177th Field Regiment, Royal Artillery

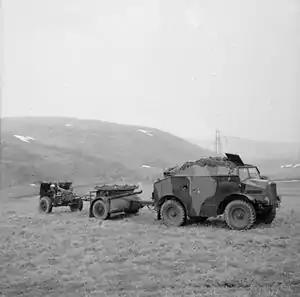
A 25-pounder gun and Quad tractor on a training exercise in the UK.

By the beginning of 1942 the imminent threat of invasion had passed, the coast artillery batteries were fully established, and the RA required gunners for the field forces. The remaining Defence Regiments in the UK were disbanded or converted into field artillery. On 12 January 1942 14th Defence Rgt was converted into 177th Field Regiment at Porthcawl, North Wales, and 960, 961 and 964 Defence Btys were designated A, B and C Btys; 958 Independent Defence Bty was also absorbed into C Bty. A, B and C Btys were redesignated P, Q and R on 11 March. At this period the establishment of a field regiment was three batteries, each of two troops of four 25-pounder guns.